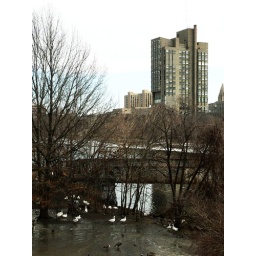
we found a bunch of white geese milling around underneath the BU bridge